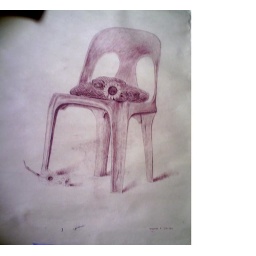
This is a plastic chair I made a sketch in my drawing1 class....